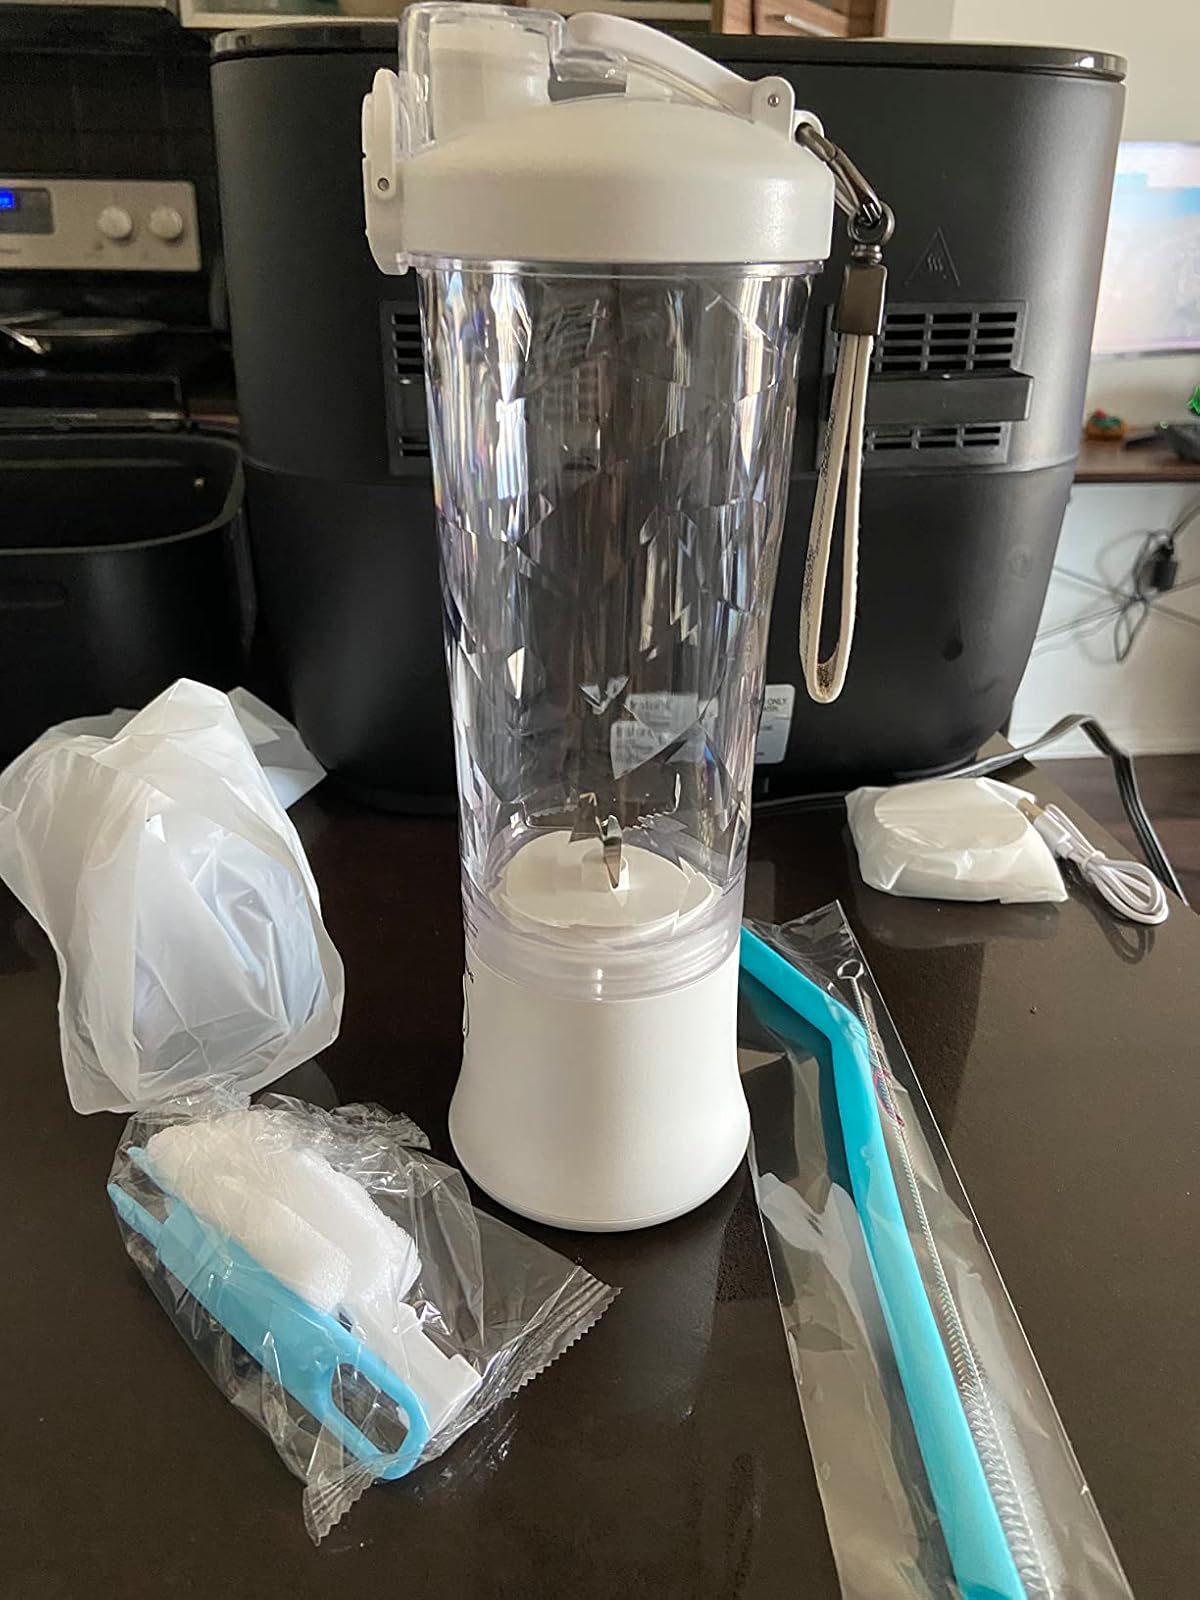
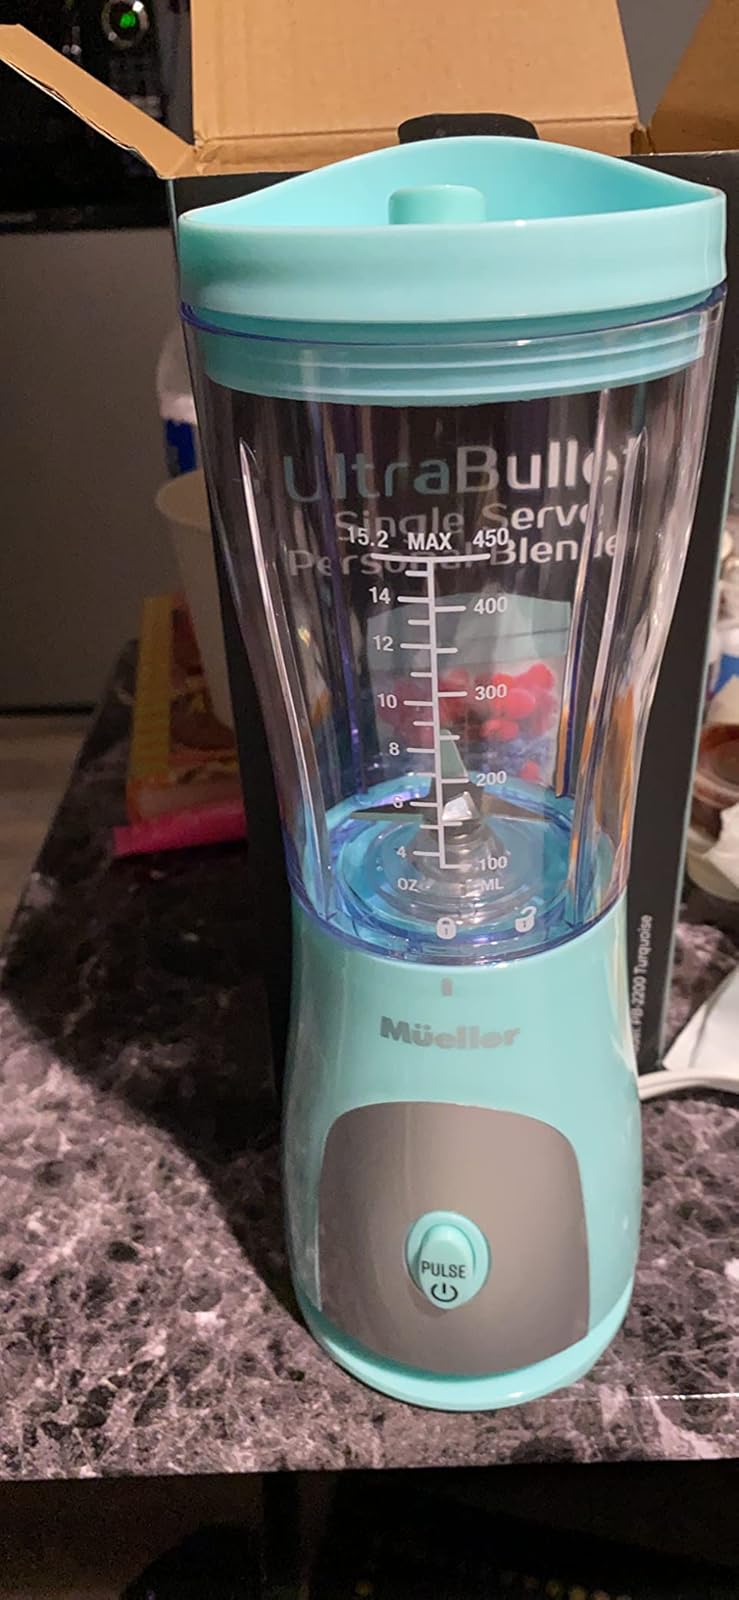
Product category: items_blender
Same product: no